Uni (mythology)

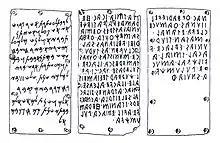
Copy of the Pyrgi tablets.

As part of a large Tuscan style temple, the north-located shrine at Pyrgi dedicated to Uni was built in approximately 500 BC, and neighboured a smaller Greek temple. Compared to other locations, the cult of worship dedicated to Uni at Pyrgi held close resemblance to traditional Greek worship sanctuaries; at least 300 votive objects were dedicated there, alongside animal bones suggestive of sacrifice. Additionally, two bowls made by the Etruscan Spurinas designated "vota" to Uni alongside Tinia and Thesan.